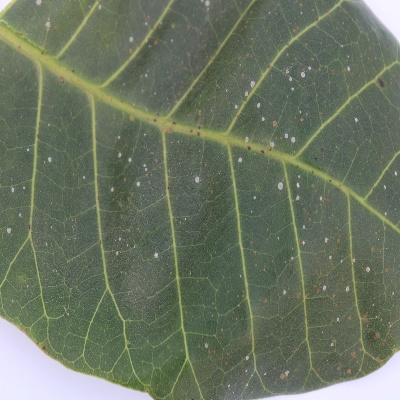
Crop: Cashew
Condition: red rust